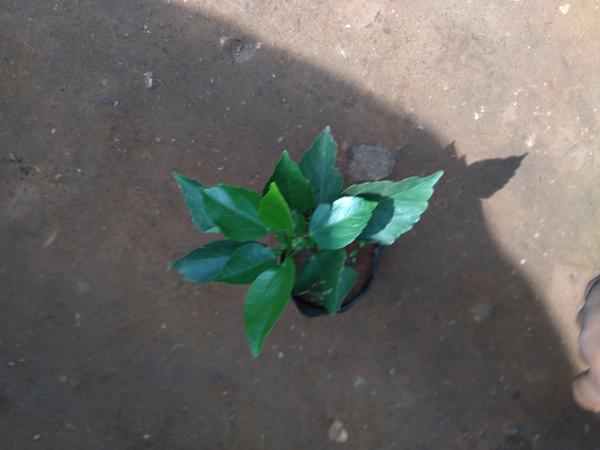
Plant: Hibiscus